HidroAysén

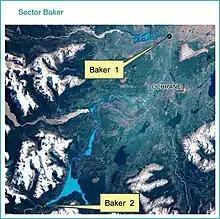
A map of the Baker dam sites

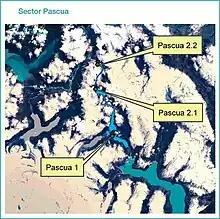
Map of the Pascua dam sites

HidroAysén was a controversial megaproject that aimed to build five hydroelectric power plants in Chile's Aysén Region, two on the Baker River and three on the Pascua River (with government subvention included to help relief costs). Planned for construction during the 2010s, the project was definitely cancelled by its contractors in November 2017.